Thomas Rickman

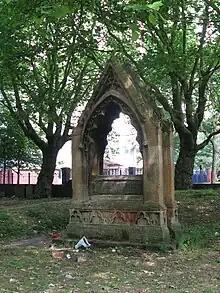
Tomb of Thomas Rickman in the former churchyard of St George in the Fields, Hockley

Rickman died at Birmingham on 4 January 1841. He was buried in the churchyard of the church he had designed: St George's Church. His tomb, designed by R. C. Hussey and completed in 1845, still stands, although the church does not.